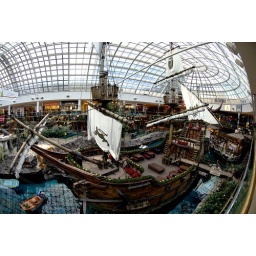
ship in a bottle